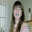
Label: girl